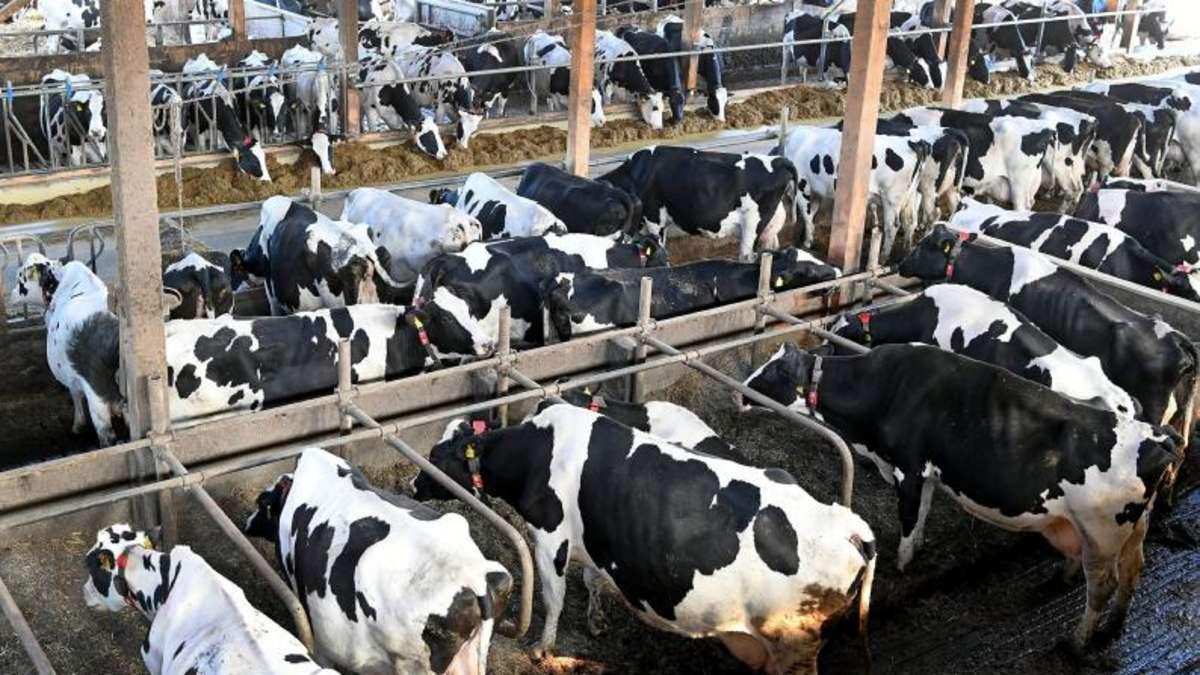
Hawa ni kundi la ng'ombe, wengi wao wakiwa na rangi nyeusi na nyeupe. Wakiwa wamefungiwa katika eneo la shamba la maziwa au zizi.  Ng'ombe hao, wanaonekana wameketi au wamesimama, na kuna miundo ya mbao, au chuma inayotenganisha nafasi safi.